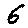
Label: 6